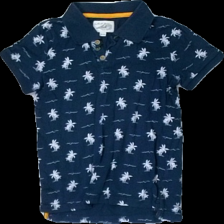
View: front
Type: Shirt
Category: Children
Brand: Not in the list
Brand text on label: Sail Gear
Colors: Blue, White
Material: 100% cotton
Pattern: Floral print
Cut: Regular, Cropped
Size: 110
Season: All
Price range: <50
Recommended usage: Export
Comment: Washed out